Fire services in the United Kingdom

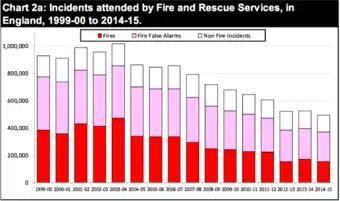

The Cabinet Office is responsible for the Civil Contingencies Secretariat (CSS), which provides advice for individuals in case of a major disaster: